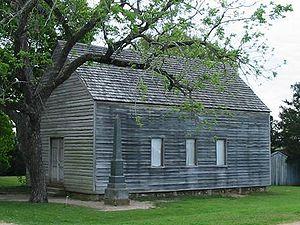
La Convention de 1836 est une assemblée de délégués élus qui se tint à Washington-on-the-Brazos au Texas en mars 1836. La Révolution texane avait débuté cinq mois plus tôt et le gouvernement par intérim, connu sous le nom de Consultation hésitait quant à l'opportunité de déclarer l'indépendance du Texas ou à exiger le respect de la Constitution mexicaine de 1824, alors bafouée par le président mexicain, qui gouvernait à l'aide de caciques corrompus. Contrairement aux conseils texans précédents, les délégués à la Convention de 1836 étaient plus jeunes, nouvellement arrivés au Texas et plus inflexibles sur la question de l'indépendance. Ils négligèrent de demander l'avis des hispanophones installés au Texas de longue date. Alors que la Convention s'apprêtait à se réunir, le président mexicain Antonio Lopez de Santa Anna conduisit une armée au Texas pour mater la révolte; l'avant-garde de cette troupe arriva à San Antonio de Bexar le 23 février. De nombreux colons arrivés des États-Unis furent massacrés par les troupes mexicaines. La Convention convoquée le 1ᵉʳ mars, adopta le jour suivant la Déclaration d'indépendance du Texas, écrite par George Childress.